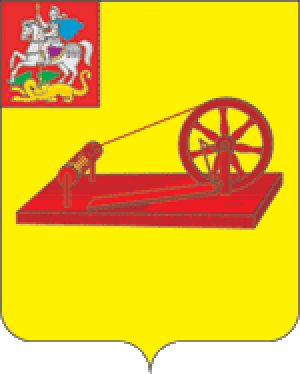
Blason de la ville de Noguinsk en Russie Русский: Герб муниципального образования «Городское поселение Ногинск»